List of birds of Cyprus

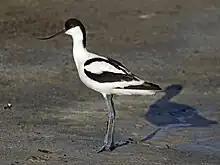
Pied avocet

Order: CharadriiformesFamily: Recurvirostridae